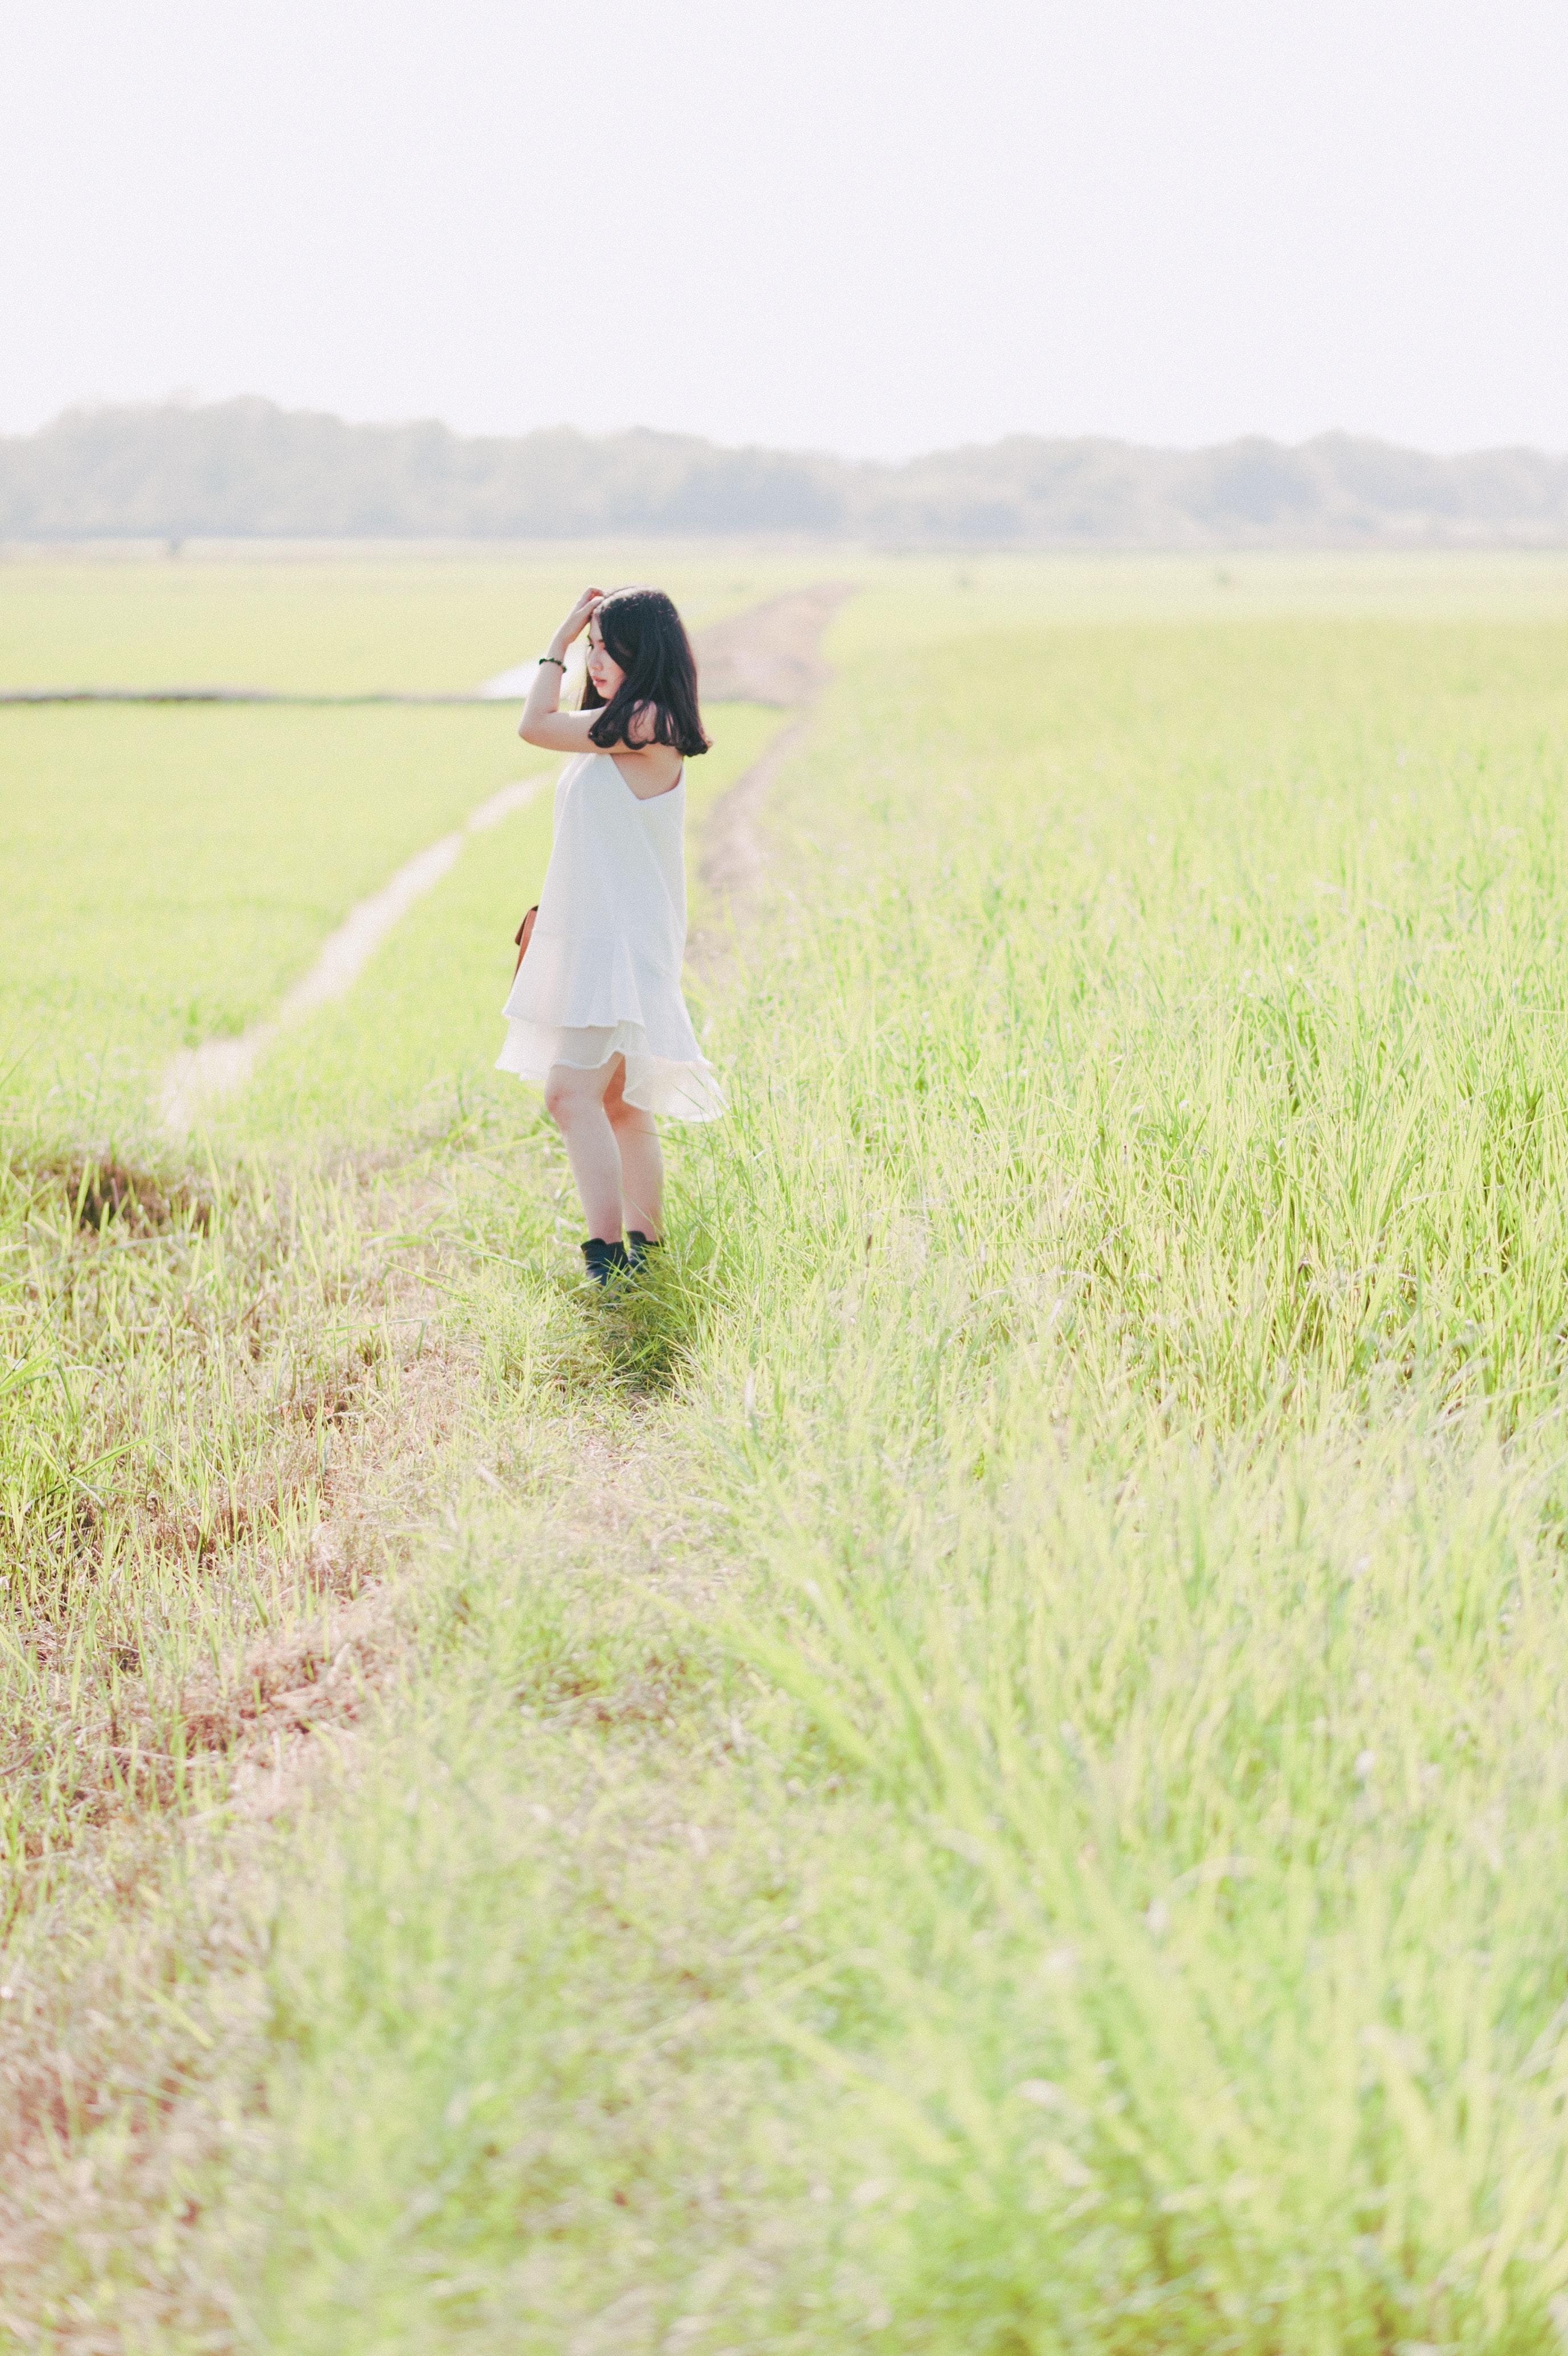
People in nature, grassland, photograph, grass, field, grass family, paddy field, prairie, summer, meadow, photography, plain, plant, agriculture, happy, stock photography, crop, sunlight, dress, pasture, farm